L'Allemagne et nous

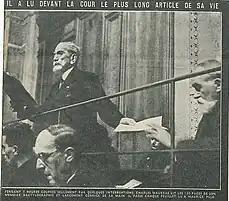
Charles Maurras reads his argument in Lyon during his trial opened on January 24 in Lyon. He hands his leaves to Maurice Pujo.

The text is a veritable historical fresco divided into six parts, on the relationship maintained by Action Française with Germany during the first half of the 20th century. Charles Maurras quotes extensively from old publications or articles from L'Action française. The first part entitled "Intellectual Germany and French Action" evokes the intellectual foundations and the historical analysis of French Action on Germany until 1904. The second part "L'Action française et l'autre war" discusses Maurras's warning in his book "Kiel et Tanger" in 1905, the sacred union of 1914 till armistice of 11 November 1918. The third part "Twenty years of alarm from Warsaw to Munich" addresses the positions of Action Française during the interwar period. The fourth part "Position in the aftermath of our disasters" explains the position of "France alone" defended by Maurras after the defeat of June 1940. The fifth part "The Laval party - the German party. The armistice to deliver everything" denounces the collaboration and particularly Pierre Laval. The sixth part "The "perfect agreement with the Marshal"" allows Maurras to attack more vigorously the strategies of influence of Marcel Déat and Pierre Laval within the Vichy regime.